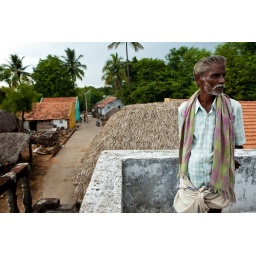
An Indian man stands on the roof of a house in an Indian village.